Clemson–South Carolina rivalry

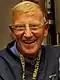
Hall of Famer Lou Holtz coached in multiple infamous games in the rivalry, including the controversy in 2000, the blowout in 2003, and the brawl in 2004

In 1977, No. 15 Clemson started the game 24–0, in Columbia. However, Carolina then scored the next 27 unanswered points to make it a 27–24 game, with 1:48 left in the fourth quarter. Carolina receiver Phil Logan even began revealing to the crowd a t-shirt which read “No Cigars Today" in reference to Clemson's new tradition of cigar celebrations that season. With 49 seconds left, Clemson WR Jerry Butler made a 20-yard touchdown reception on a pass from QB Steve Fuller to give Clemson the 31–27 victory. The official athletic site of the Clemson Tigers has described the reception as "a leaping, twisting catch that no one else could have made in that game, and no one else has made since". This play is known as "The Catch" and is seen as one of the most memorable plays in the rivalry. In 2019, ESPN would select the 1977 Clemson–Carolina game as the 112th greatest game in college football history.